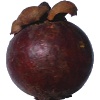
Label: Mangostan 1